Central Library (Milwaukee, Wisconsin)

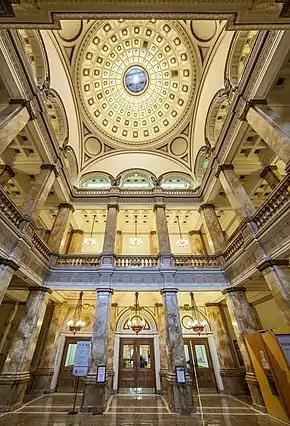
Lobby and ceiling

A national competition was held in 1893 to pick a design for a building to house both the public library and the public museum. Seventy-four entries were received, including one from Frank Lloyd Wright. The winning design submitted by Ferry & Clas of Milwaukee was for a building one block long and designed in a combination of French and Italian renaissance styles known as Neo-Renaissance. The south facade's colonnade over a base may have been inspired by the east front of the Louvre in Paris. The building was designed in a U-shape to provide a common entrance for the library and museum but to keep the facilities separate. Construction costs for the monumental building, now listed on the National Register of Historic Places, were $780,000.